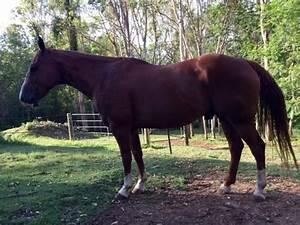
horse